Cassiopeia (constellation)

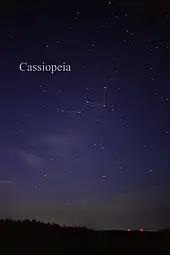
The constellation Cassiopeia as it can be seen by the naked eye from a northern location

The German cartographer Johann Bayer used the Greek letters Alpha through Omega, and then A and B, to label the most prominent 26 stars in the constellation. Upsilon was later found to be two stars and labelled Upsilon and Upsilon by John Flamsteed. B Cassiopeiae was in fact the supernova known as Tycho's Supernova. Within the constellation's borders, there are 157 stars brighter than or equal to apparent magnitude 6.5.